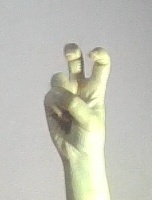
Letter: toot